Debre Abbay

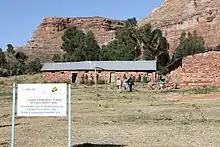
A nearby elementary school

According to Henze, the "Memhir" or abbot told him that Debre Abbay was founded in 1327 EC (or AD 1334/1335) by Saint Samuel of Waldebba; another personage associated with the monastery was Abba Samuel of Qoyasa.